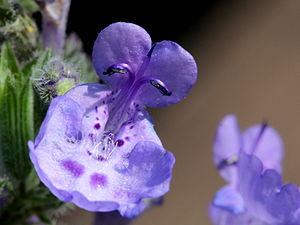
Herbe-aux-chats est une expression regroupant diverses plantes provoquant un effet euphorisant ou excitant sur certains félins, notamment les chats. En France, l'appellation commerciale « herbe à chat » désigne les jeunes pousses de diverses espèces graminées ou de souchets, tandis qu'au Québec les deux appellations sont utilisées indistinctement pour les plantes euphorisantes.